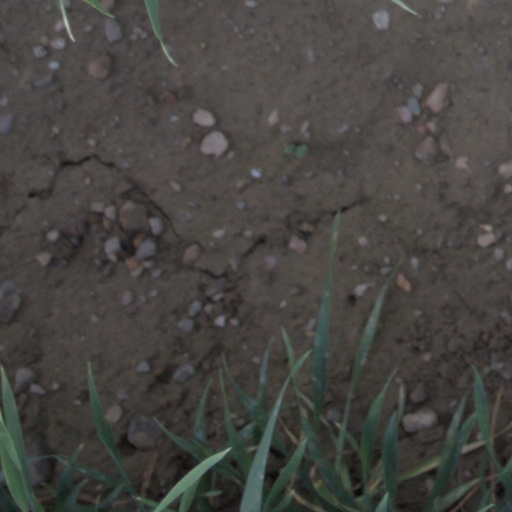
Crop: wheat